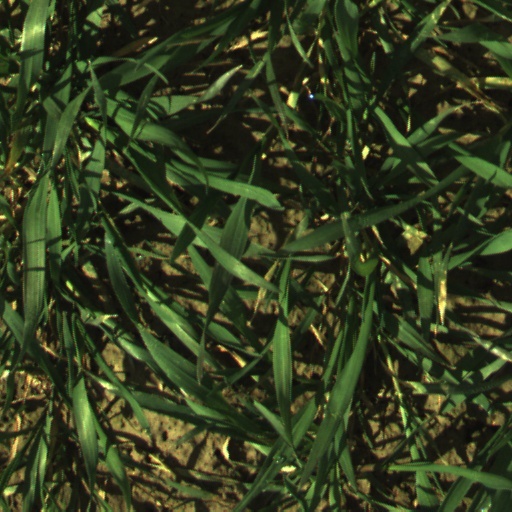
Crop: wheat